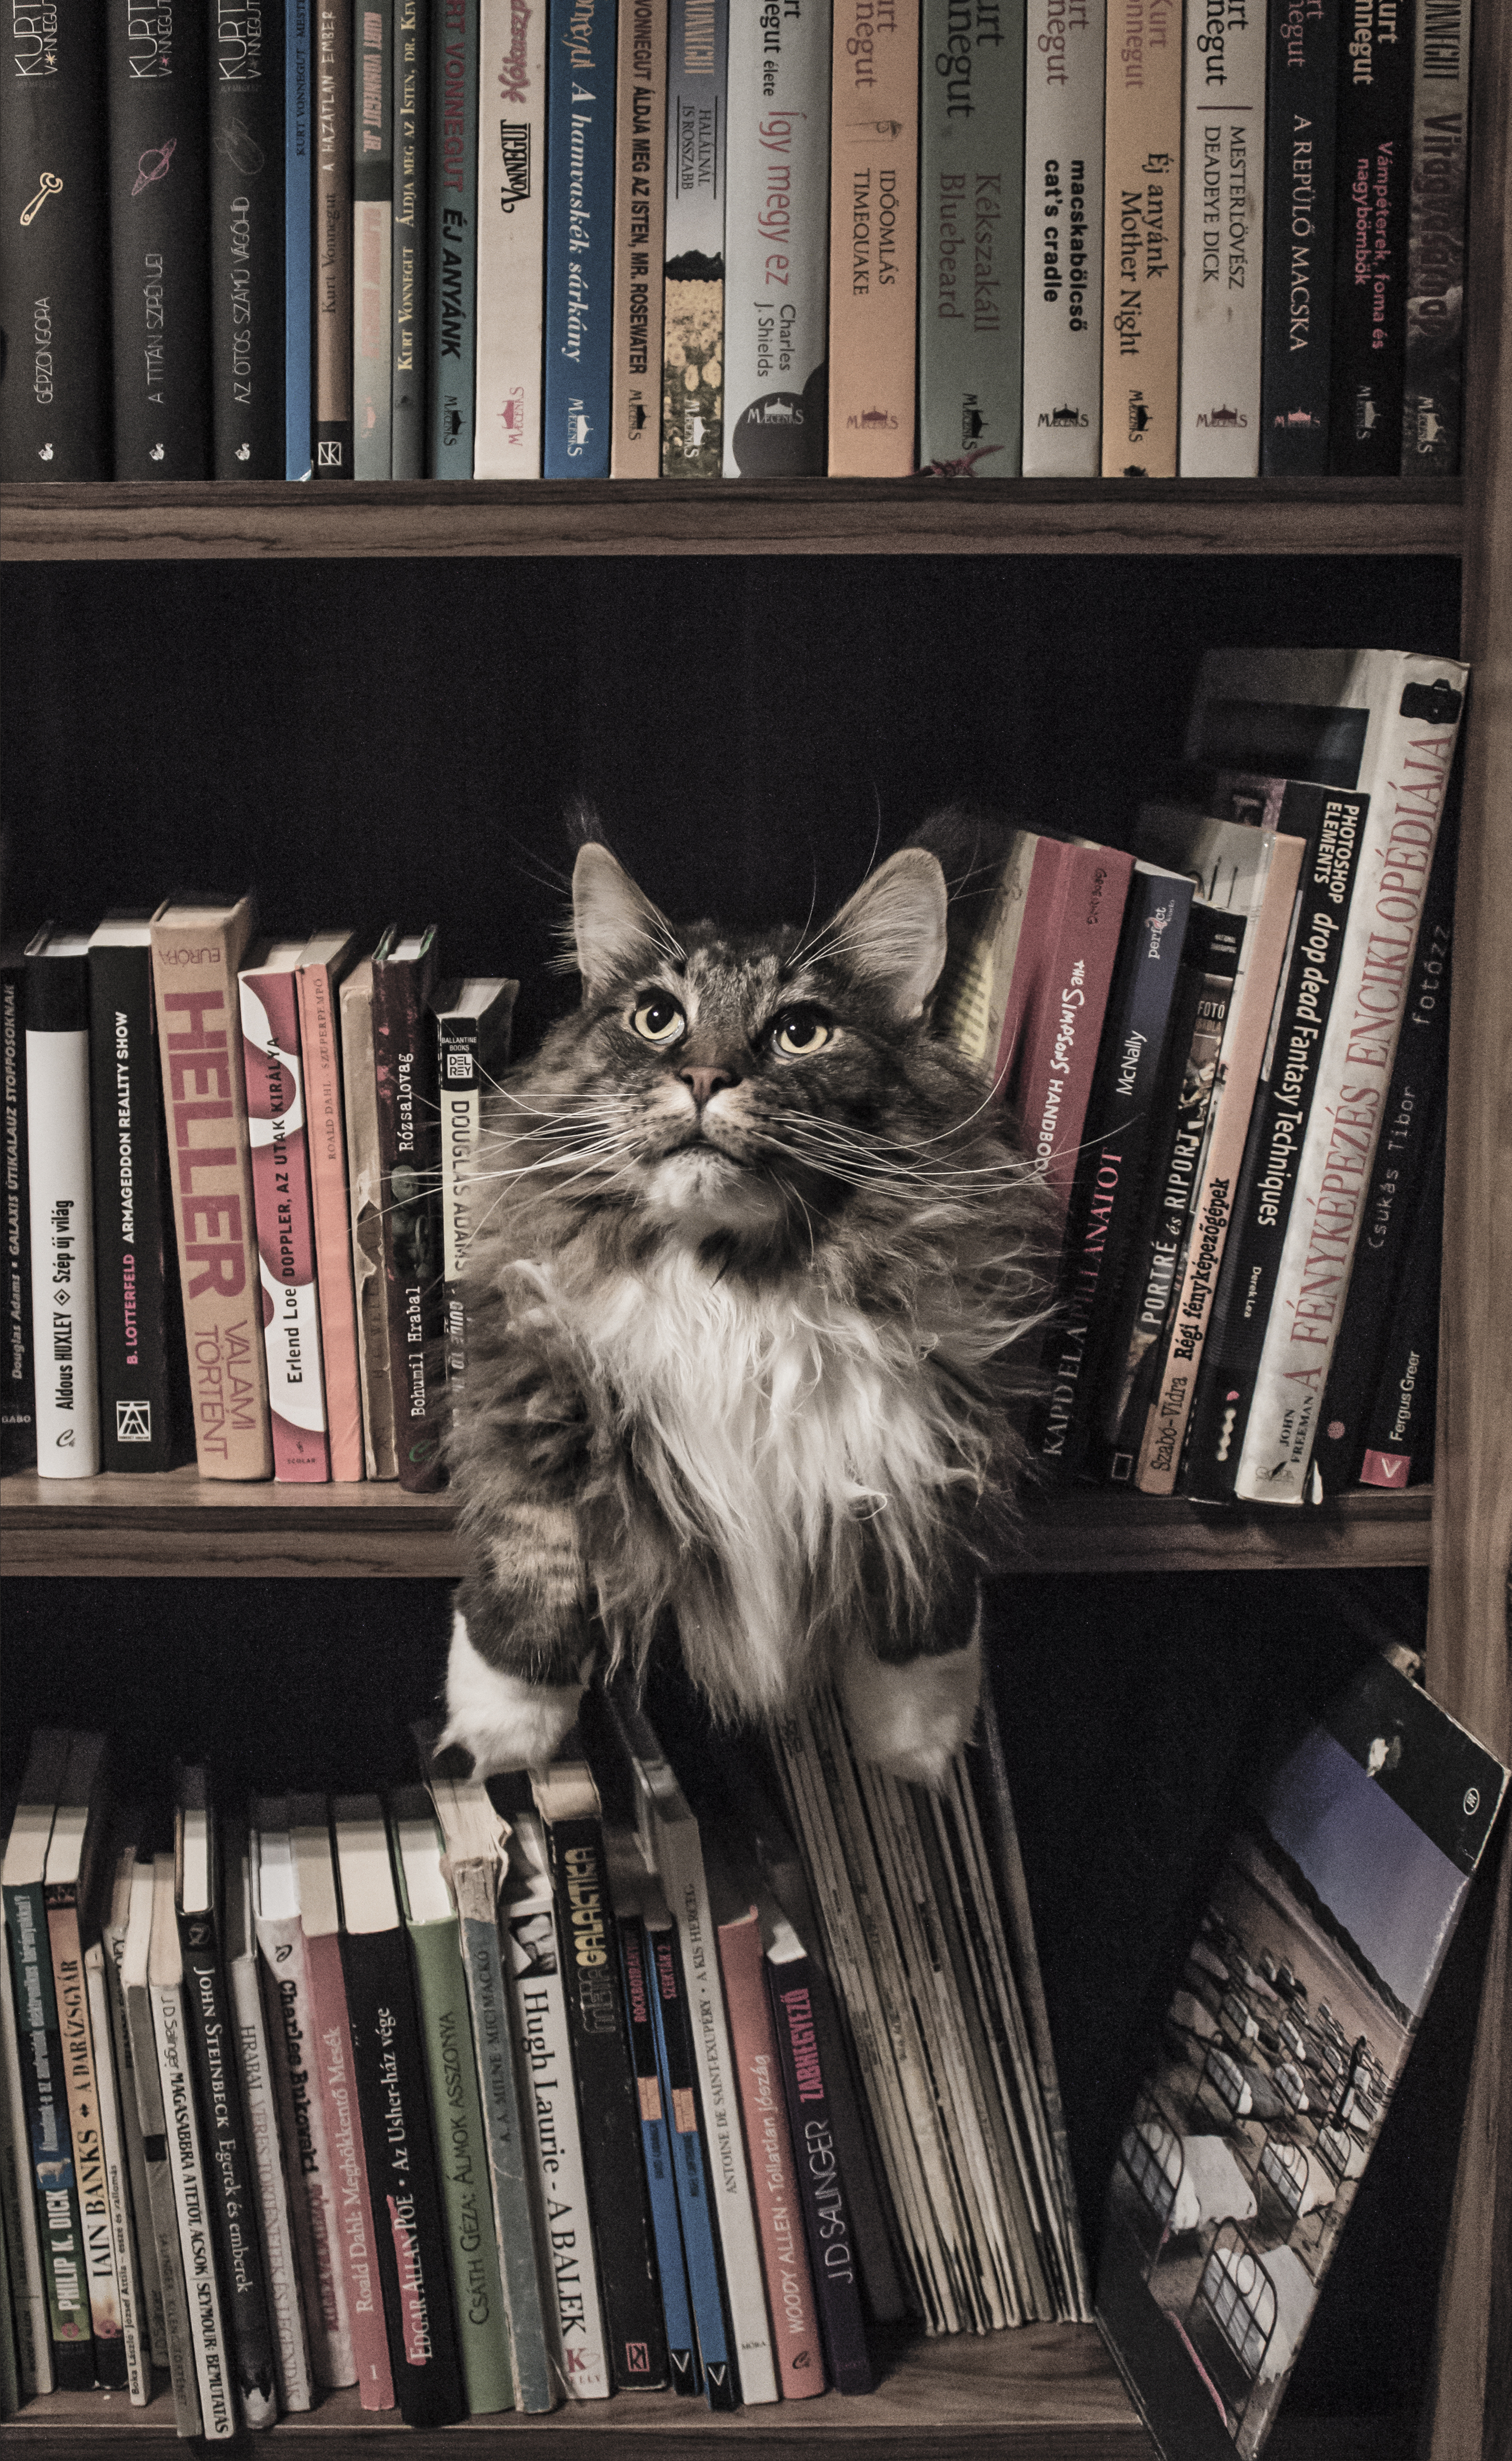
book, kitten, cat, small to medium sized cats, cat like mammal